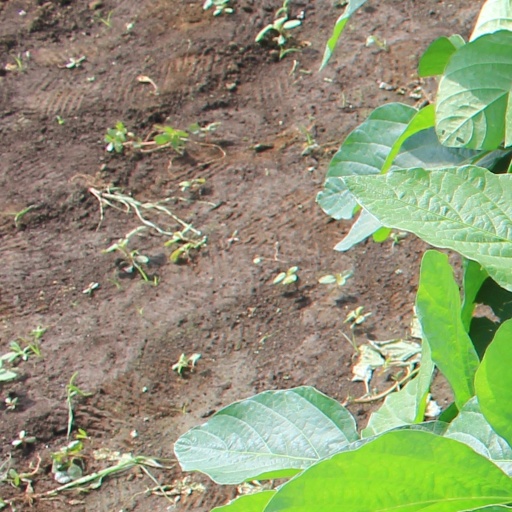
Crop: soybean